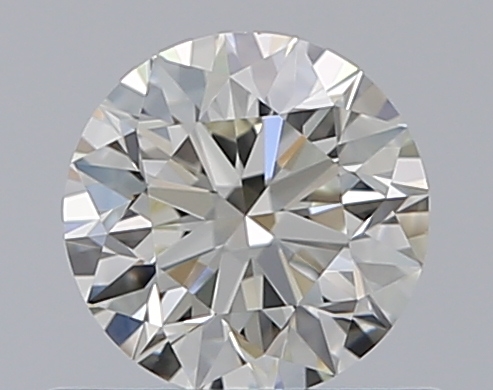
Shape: round
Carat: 0.5
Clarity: VVS2
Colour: J
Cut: EX
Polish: EX
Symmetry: EX
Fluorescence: N
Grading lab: GIA
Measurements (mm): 5.04 x 5.07 x 3.17